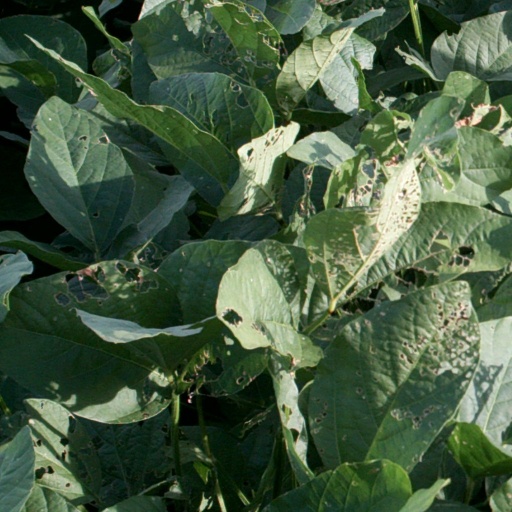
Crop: soybean